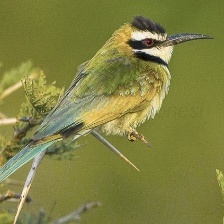
Species: WHITE THROATED BEE EATER
Scientific name: MEROPS ALBICOLLIS
ImageNet parent category: bee_eater